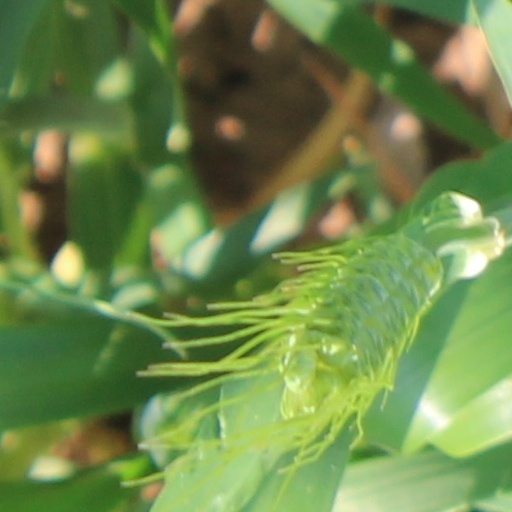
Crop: wheat